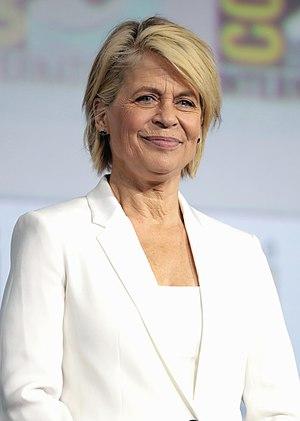
Sarah Connor est un personnage de fiction créé par James Cameron pour son film Terminator sorti en 1984. Elle est aussi l'un des personnages centraux d'autres films de la franchise Terminator : Terminator 2 : Le Jugement dernier, Terminator Genisys et Terminator: Dark Fate et de la série télévisée Terminator : Les Chroniques de Sarah Connor.
Terminator: Dark Fate ou Terminator : Sombre destin au Québec est un film de science-fiction américain réalisé par Tim Miller, sorti en 2019.
Linda Hamilton est une actrice américaine née le 26 septembre 1956 à Salisbury, dans le Maryland.